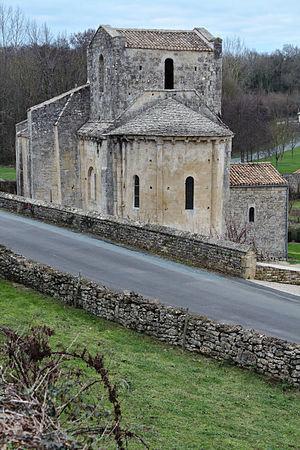
Église Saint-Romans, Saint-Romans-lès-Melle
Saint-Romans-lès-Melle est une commune du Centre-Ouest de la France située dans le département des Deux-Sèvres en région Nouvelle-Aquitaine.